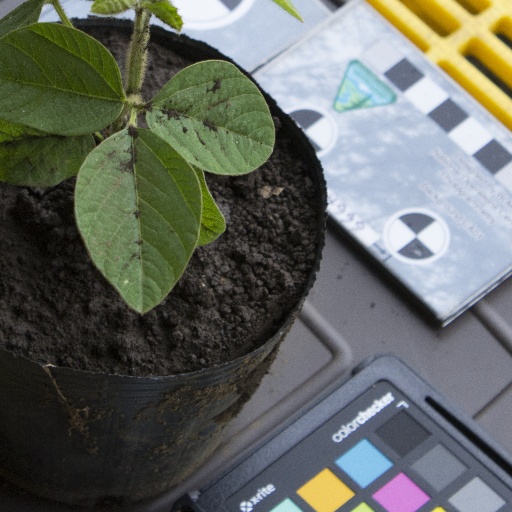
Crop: soybean